History of Sesame Street

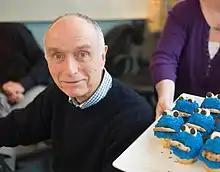
Lloyd Morrisett, co-creator of "Sesame Street" and co-founder of Sesame Workshop, shown here in 2010.

A few days after the dinner party, Cooney, Freedman, and Morrisett met at the Carnegie Corporation's offices to make plans; they wanted to harness the addictive power of television for their own purposes, but did not yet know how. The following summer, Morrisett hired her to conduct research on childhood development, education and media, and she visited experts in these fields across the United States and Canada. She researched their ideas about the viewing habits of young children and wrote a report on her findings.